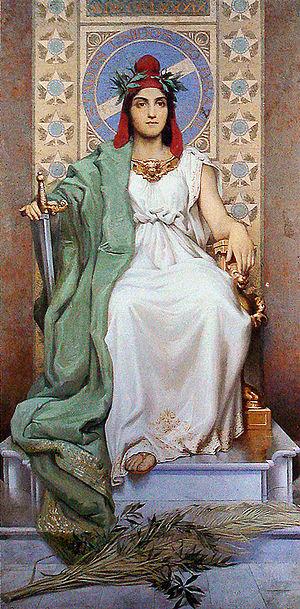
Le bonnet phrygien est un couvre-chef, souvent de teinte rouge, pouvant porter ou non une cocarde bleu-blanc-rouge.